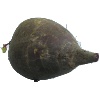
Label: beetroot